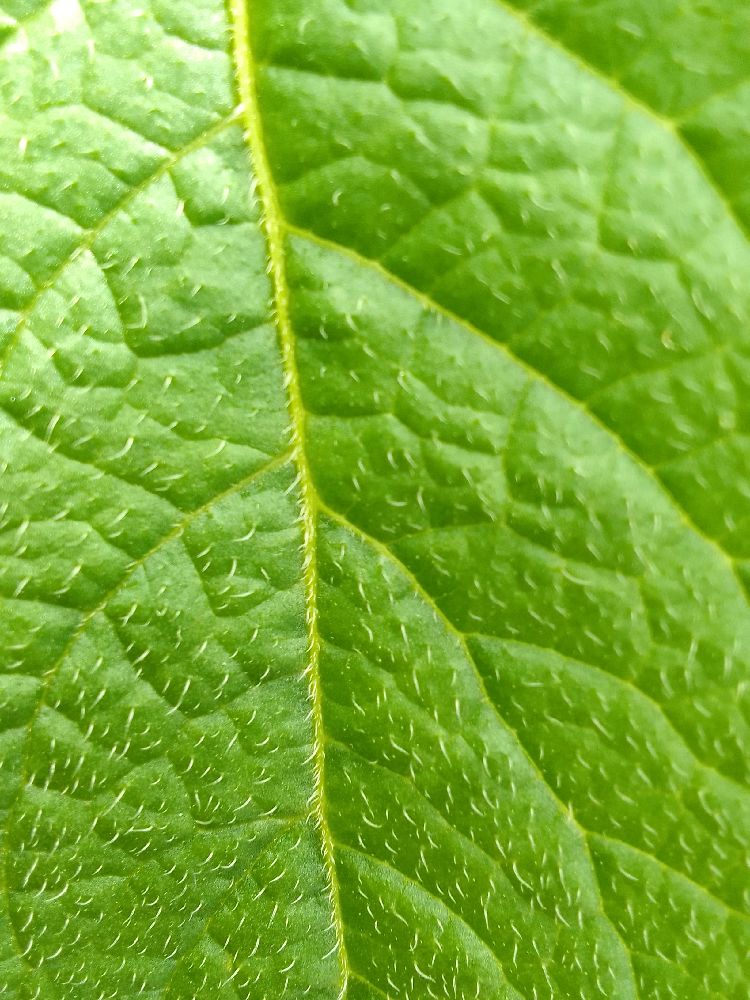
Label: Healthy